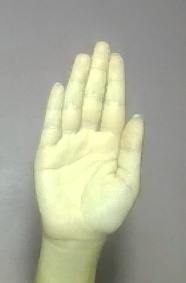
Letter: seen